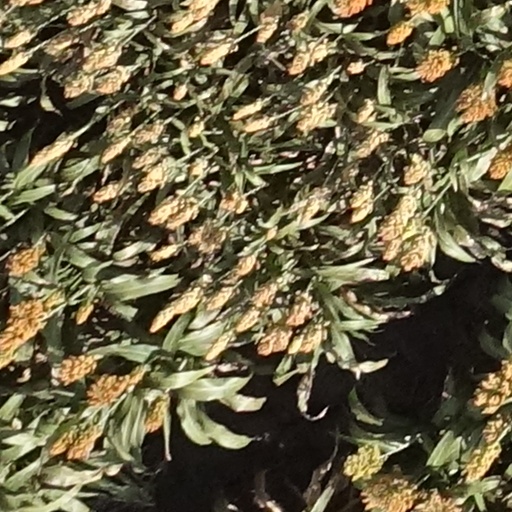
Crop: sorghum